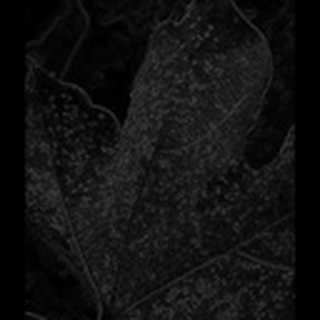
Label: cotton_aphids